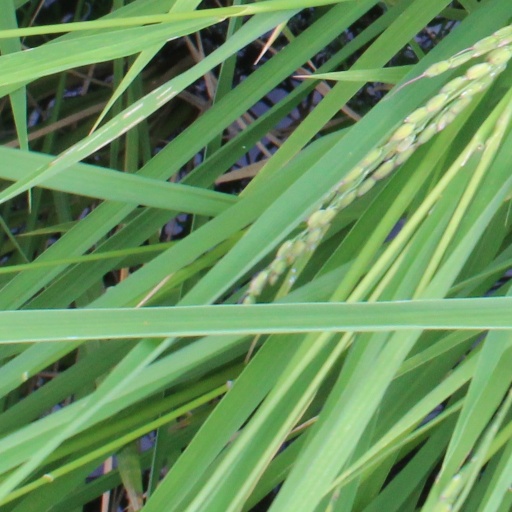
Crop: rice